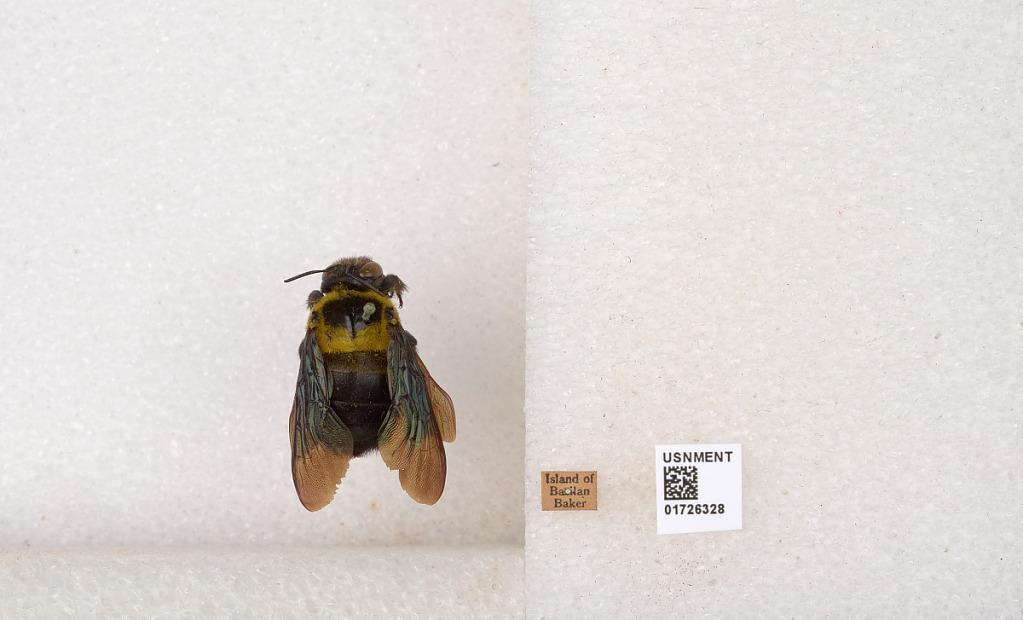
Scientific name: Xylocopa (Koptortosoma) ghilianii Gribodo
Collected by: Baker
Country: Philippines
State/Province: Autonomous Region in Muslim Mindanao
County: Basilan
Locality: Island of Basilan